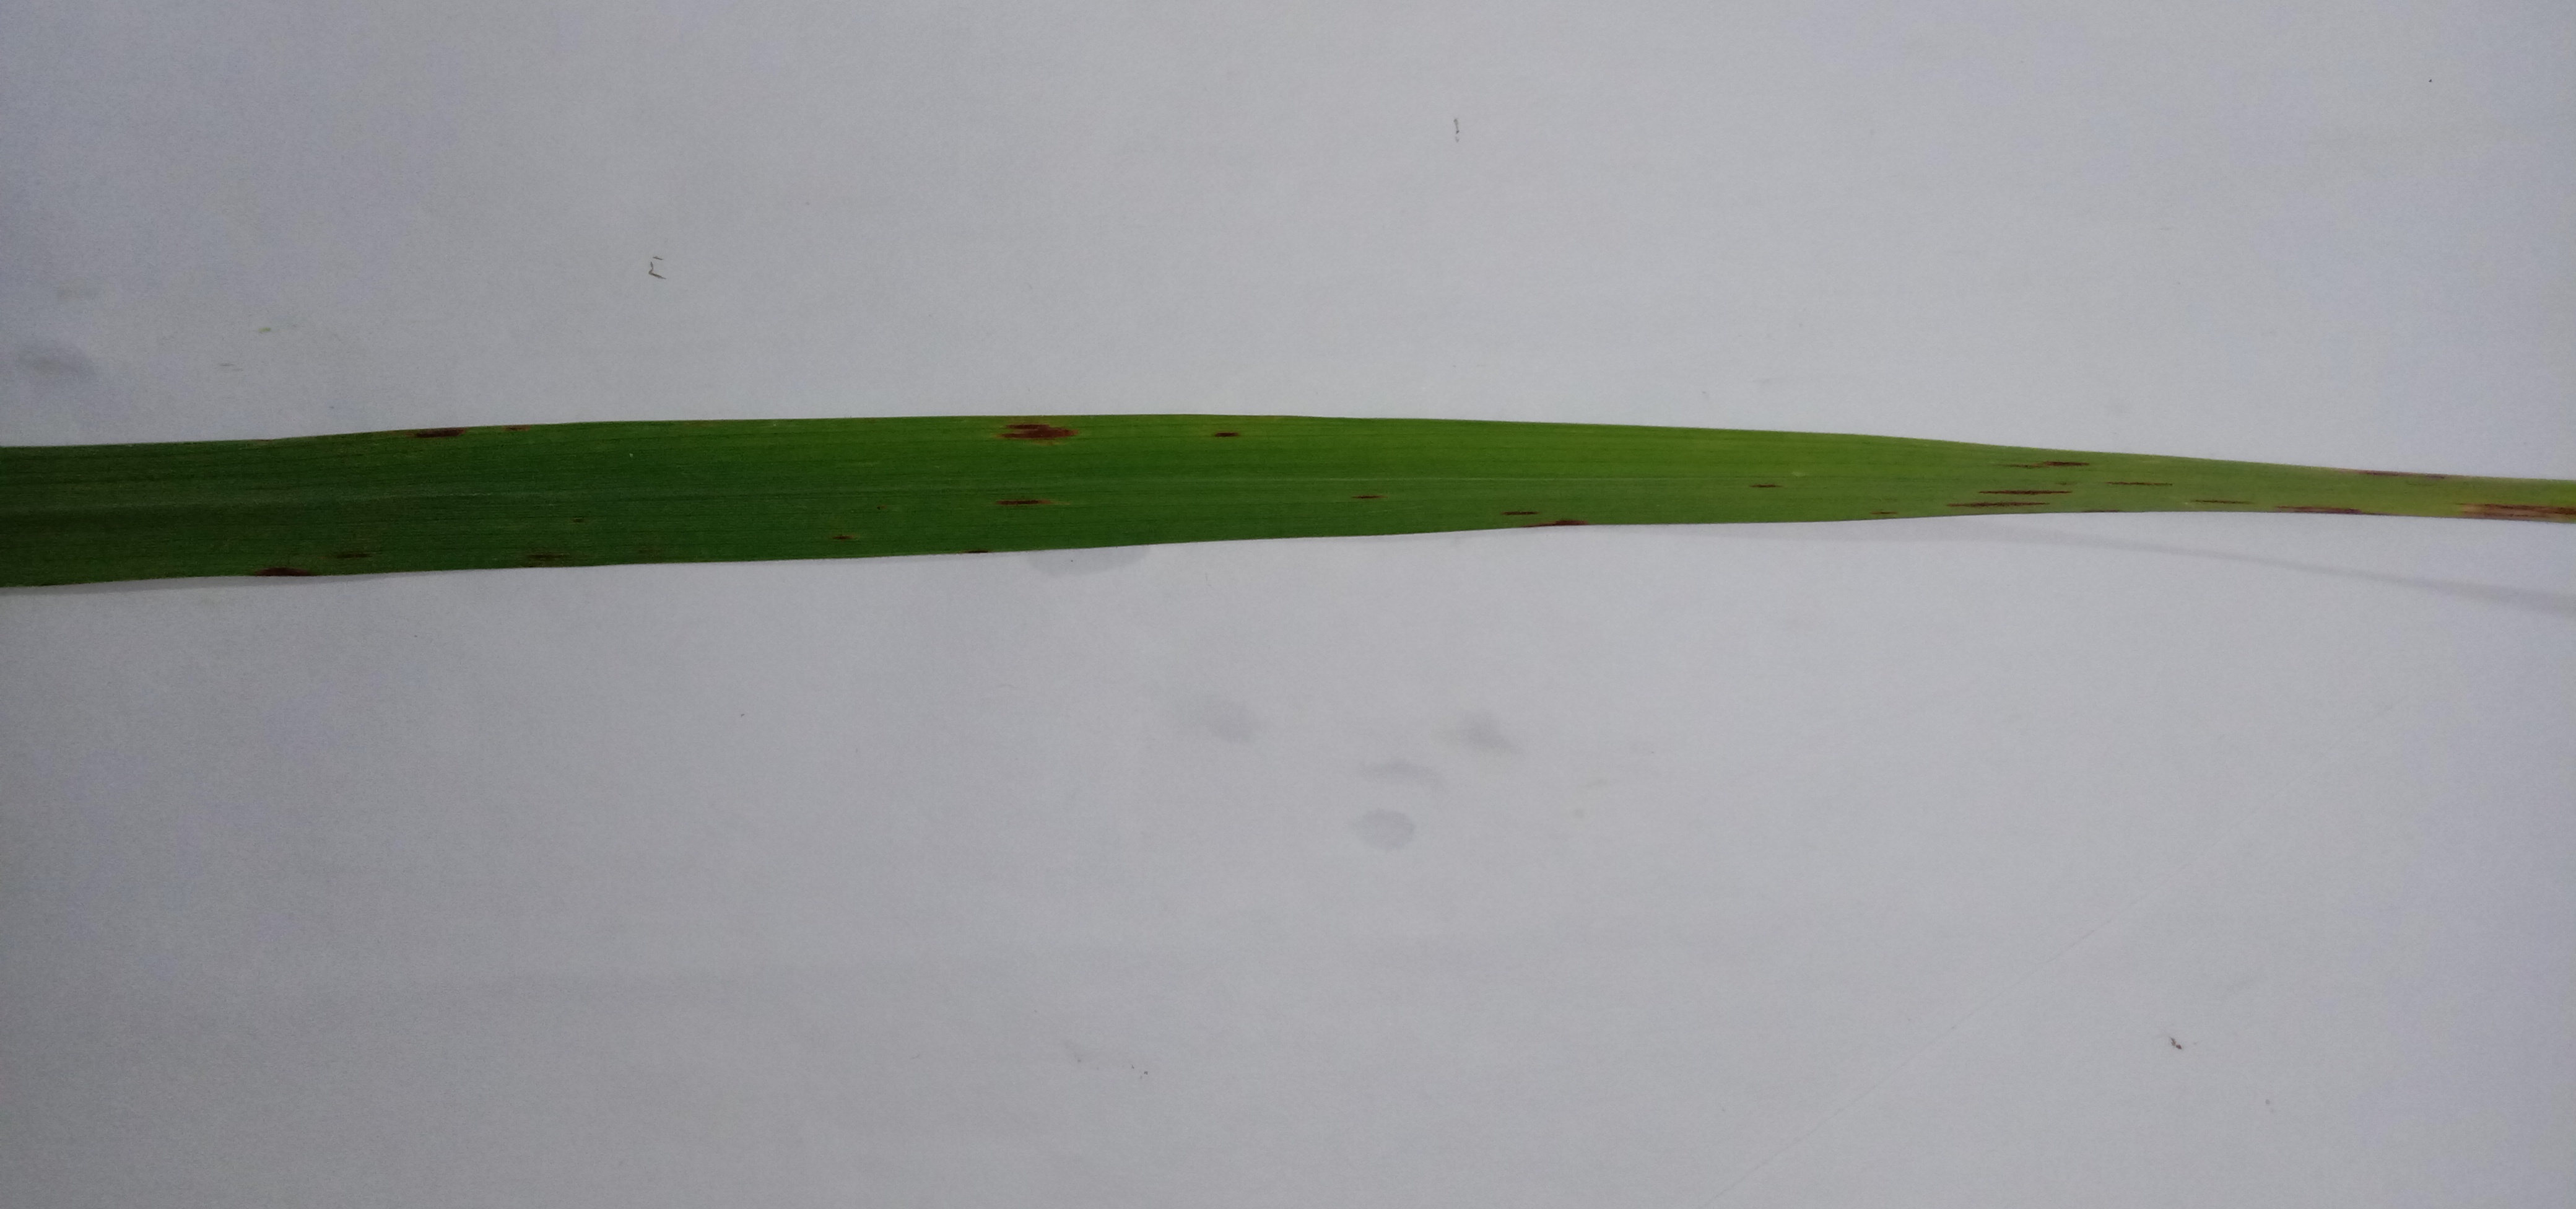
Label: Rice___Leaf_Blast